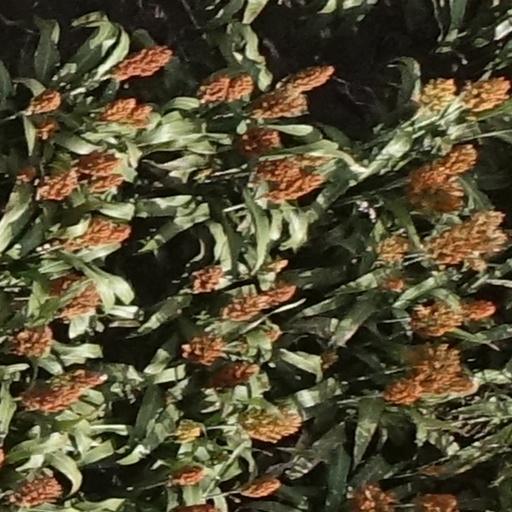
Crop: sorghum